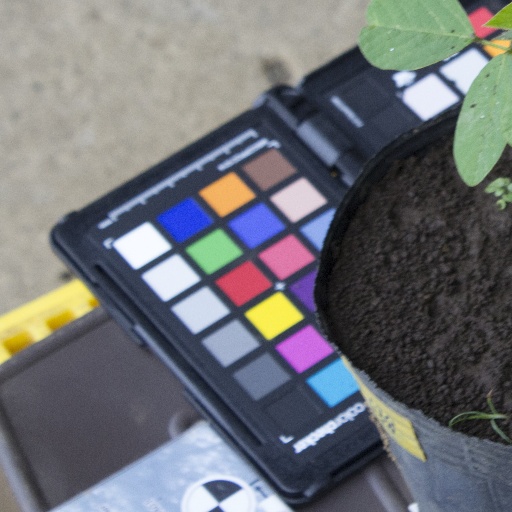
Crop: soybean